William Robert Grove

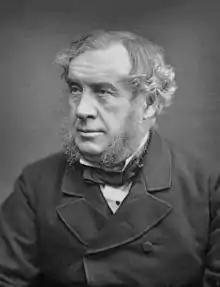
William Robert Grove

Sir William Robert Grove, FRS FRSE (11 July 1811 – 1 August 1896) was a Welsh judge and physical scientist. He anticipated the general theory of the conservation of energy, and was a pioneer of fuel cell technology. He invented the Grove voltaic cell.